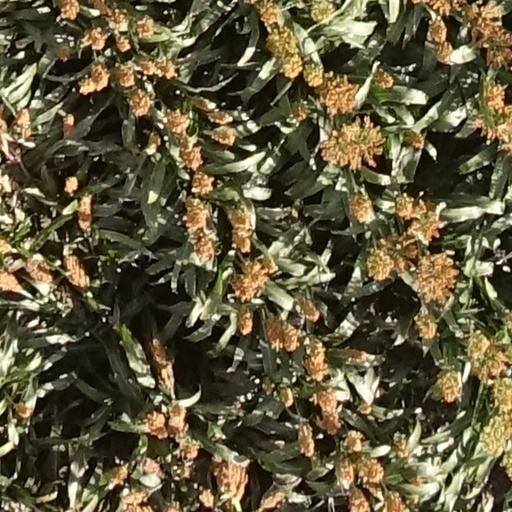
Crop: sorghum